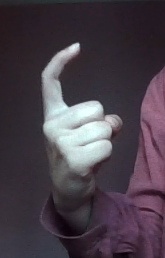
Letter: ra